Oeldorf Group

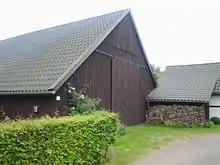
The barn in which the Oeldorf Summer-night Concerts were held

The Oeldorf Group was a musicians' collective active in Germany in the 1970s. Based in the village of Oeldorf, near Cologne, their performances emphasized live-electronic music.